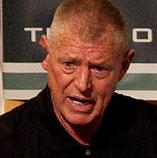
Age: 72